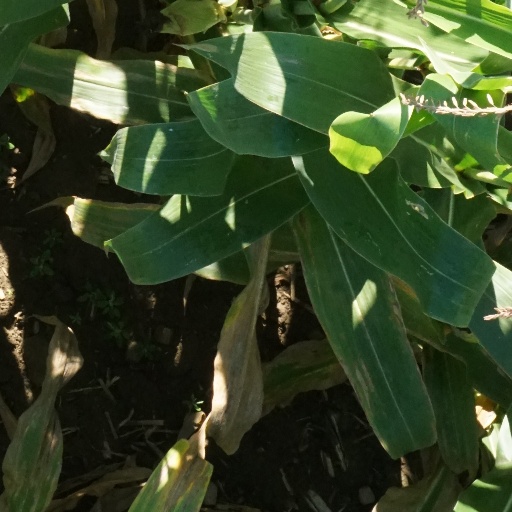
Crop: maize; corn